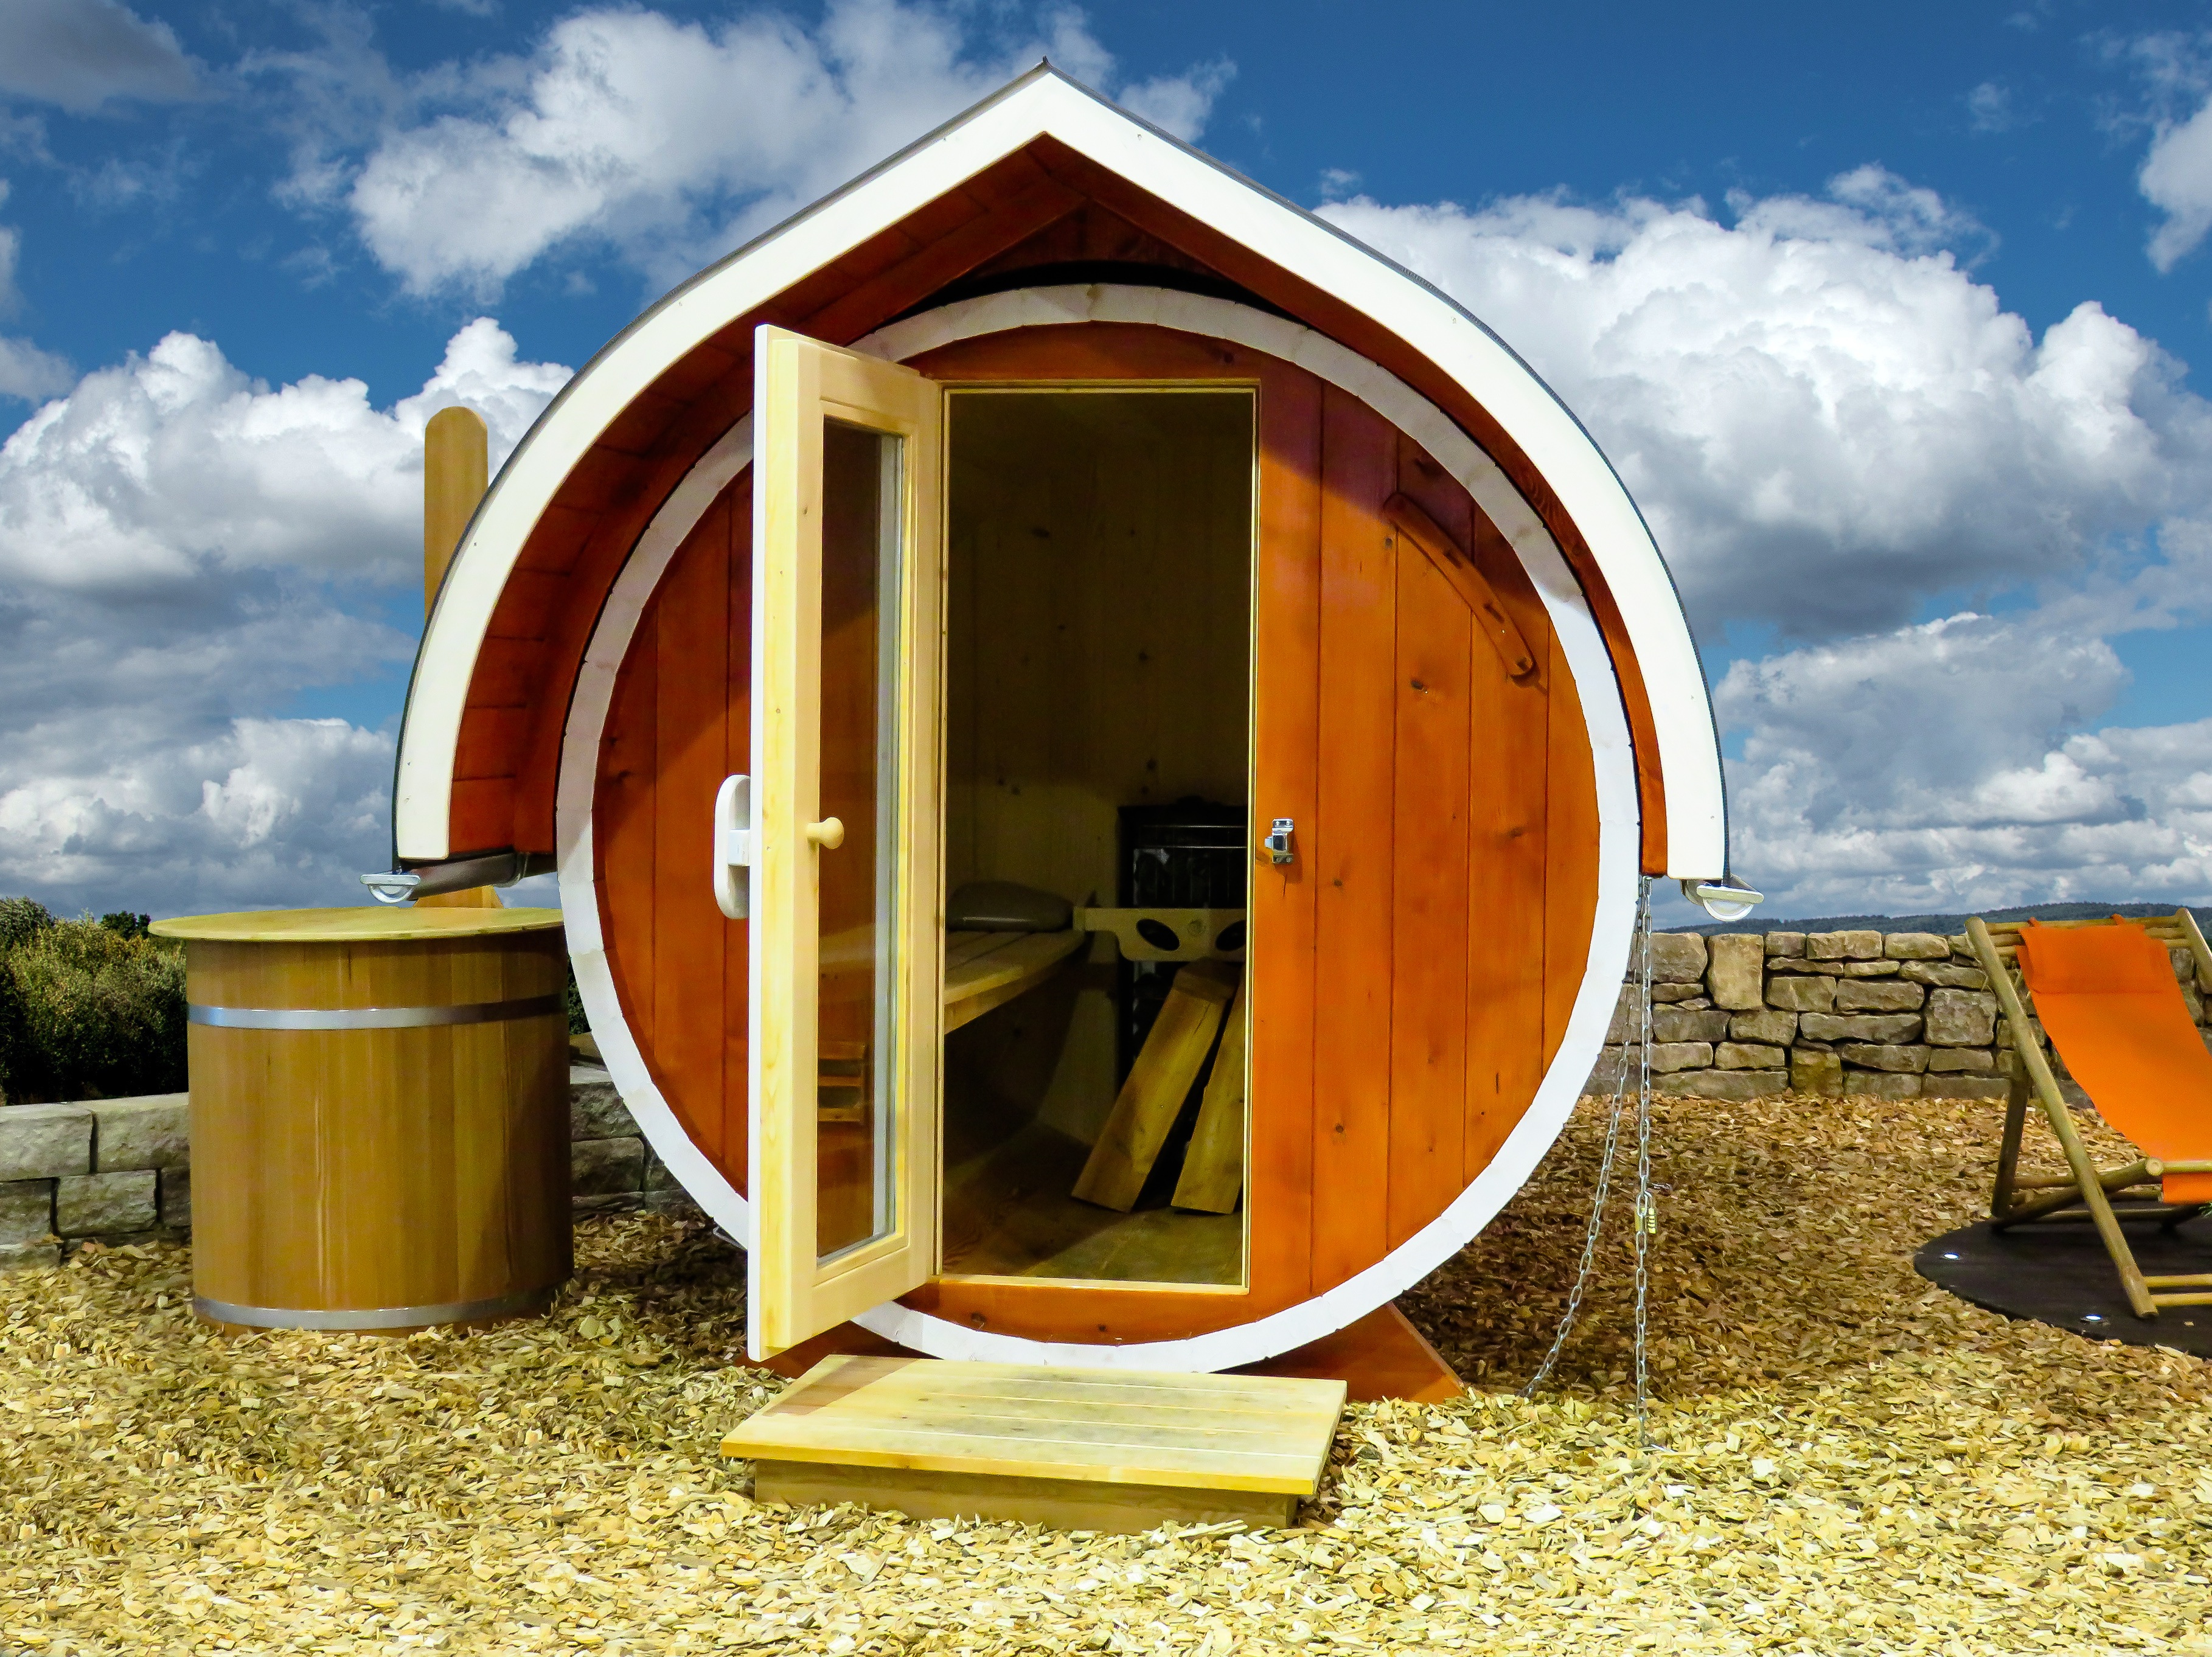
wood, relax, leisure, barrel, playground, dome, enjoy, sauna, infusion, sweating, man made object, wood sauna, finnish sauna, sweating bath, outdoor sauna